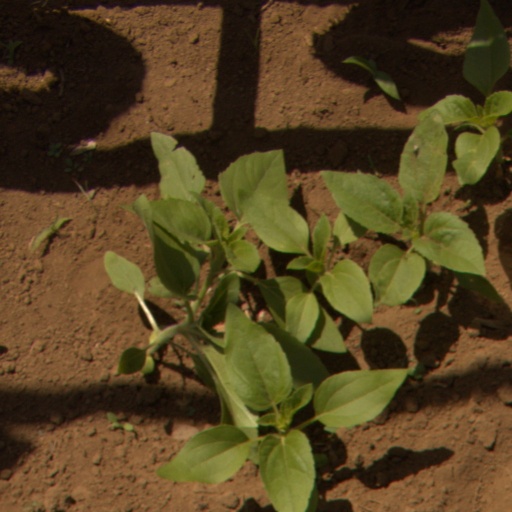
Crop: Jerusalem artichoke